Neighbourhood character

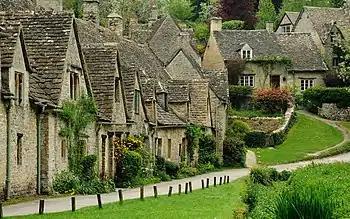
Arlington Row Bibury

Neighbourhood character has become an important issue in planning policy in the UK, as a background study area for informing the Local Development Frameworks of the Core Strategies. This process is ongoing. A detailed and robust study of neighbourhoods is seen as essential to producing future plans for growth. It has been recognised in Brighton & Hove Urban Characterisation Study that people live in neighbourhoods, not character areas.